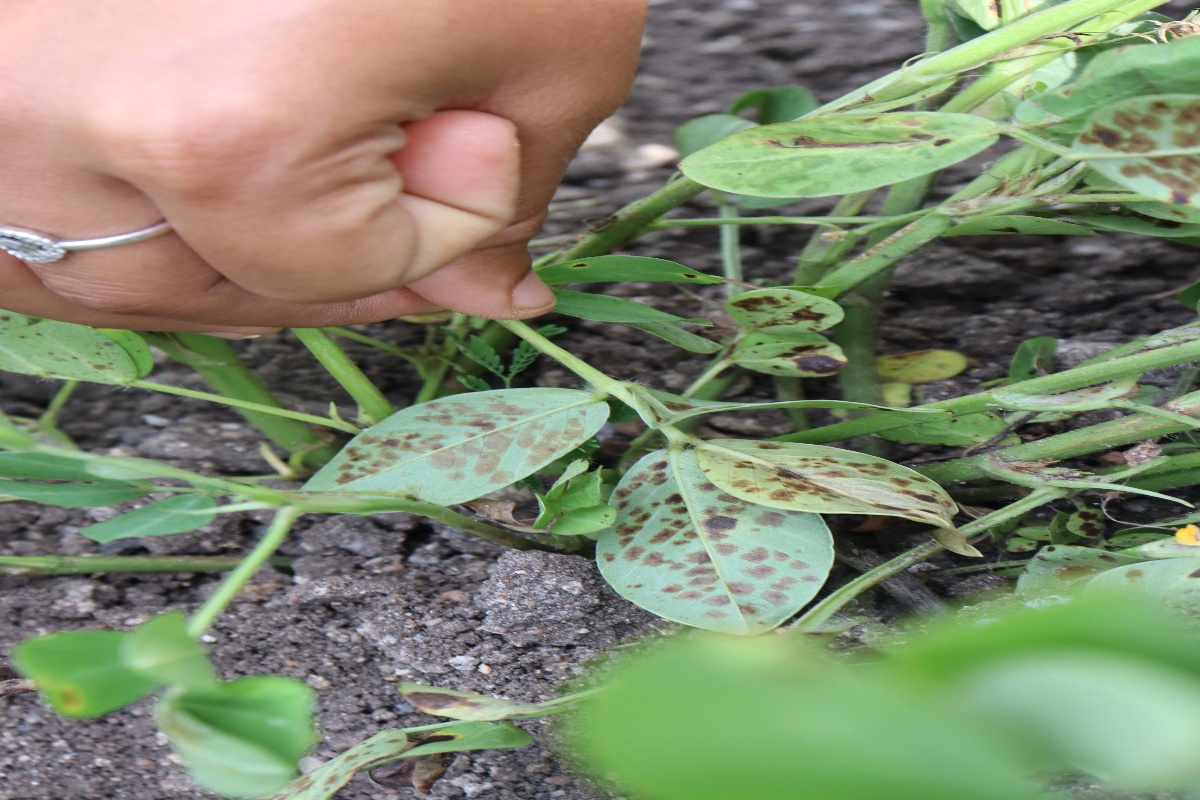
Label: rust